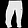
Label: Trouser